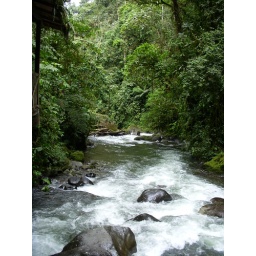
pretty area in the cloud forest